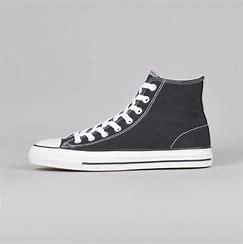
Brand: Converse
Model: Ctas